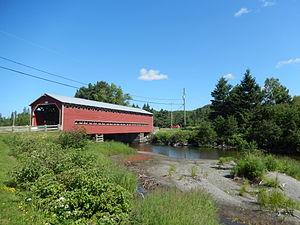
Pont Romain-Caron à Saint-Jean-de-la-Lande, cité immeuble patrimonial en 2006
Le pont Romain-Caron est un pont couvert situé à Saint-Jean-de-la-Lande au Québec qui franchit la branche à Jerry. Ce pont construit en 1936 est le seul pont couvert a subsister au Témiscouata. Il a été cité immeuble patrimonial en 2006 par la municipalité de Saint-Jean-de-la-Lande.
La branche à Jerry est un affluent de la rivière Baker, coulant au Canada dans le :
Saint-Jean-de-la-Lande est une municipalité dans la municipalité régionale de comté du Témiscouata au Québec, située dans la région administrative du Bas-Saint-Laurent.